Scherz

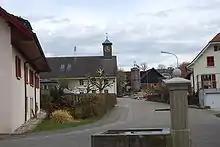
Church of Scherz

From the , 129 or 22.4% were Roman Catholic, while 319 or 55.5% belonged to the Swiss Reformed Church.